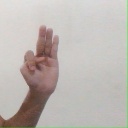
अक्षर: भ